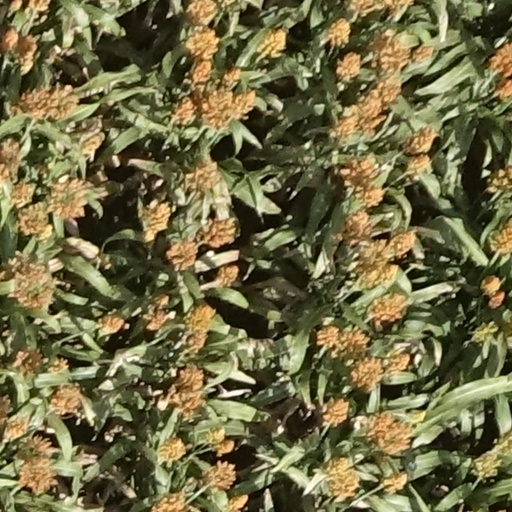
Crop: sorghum